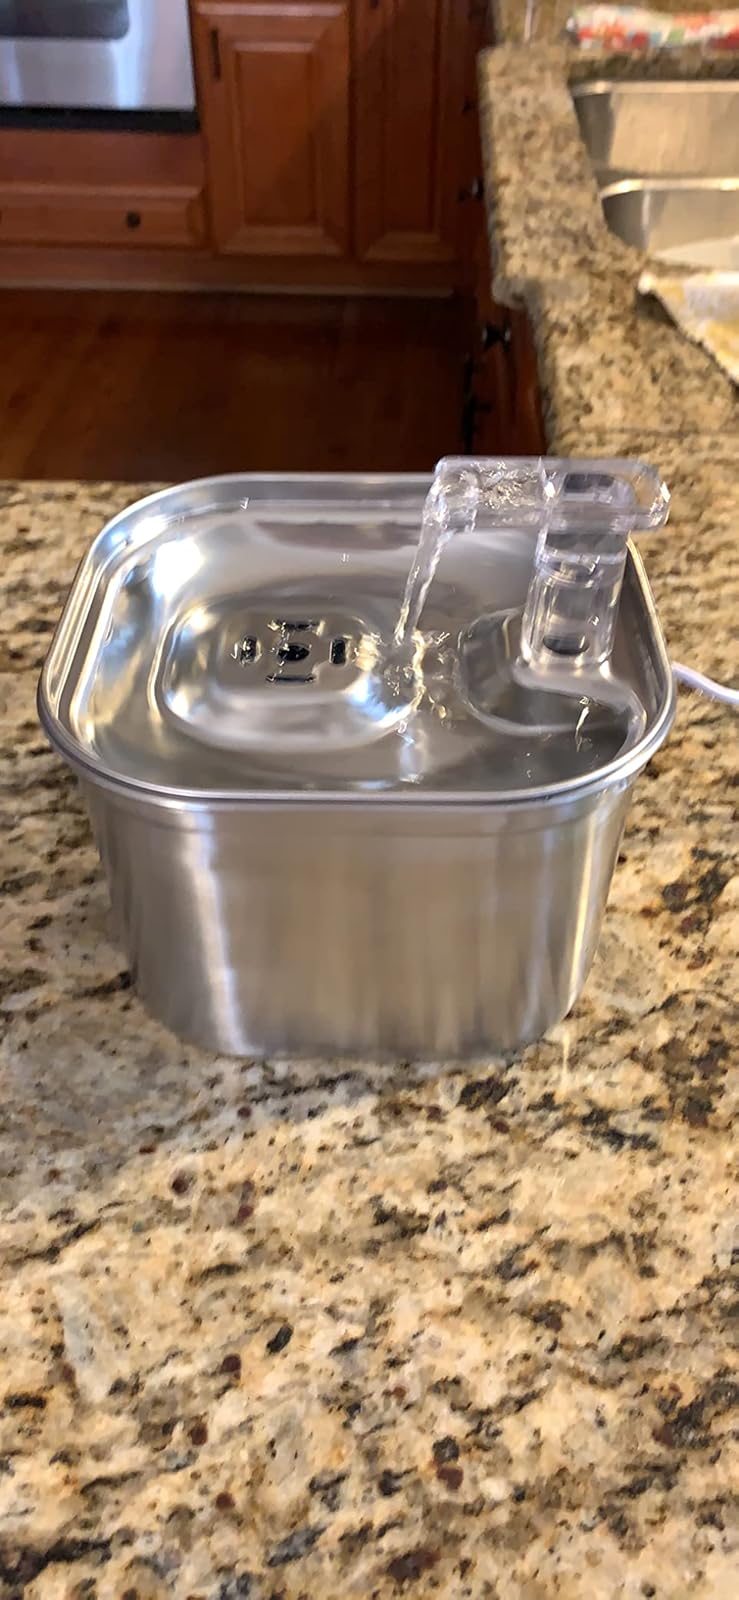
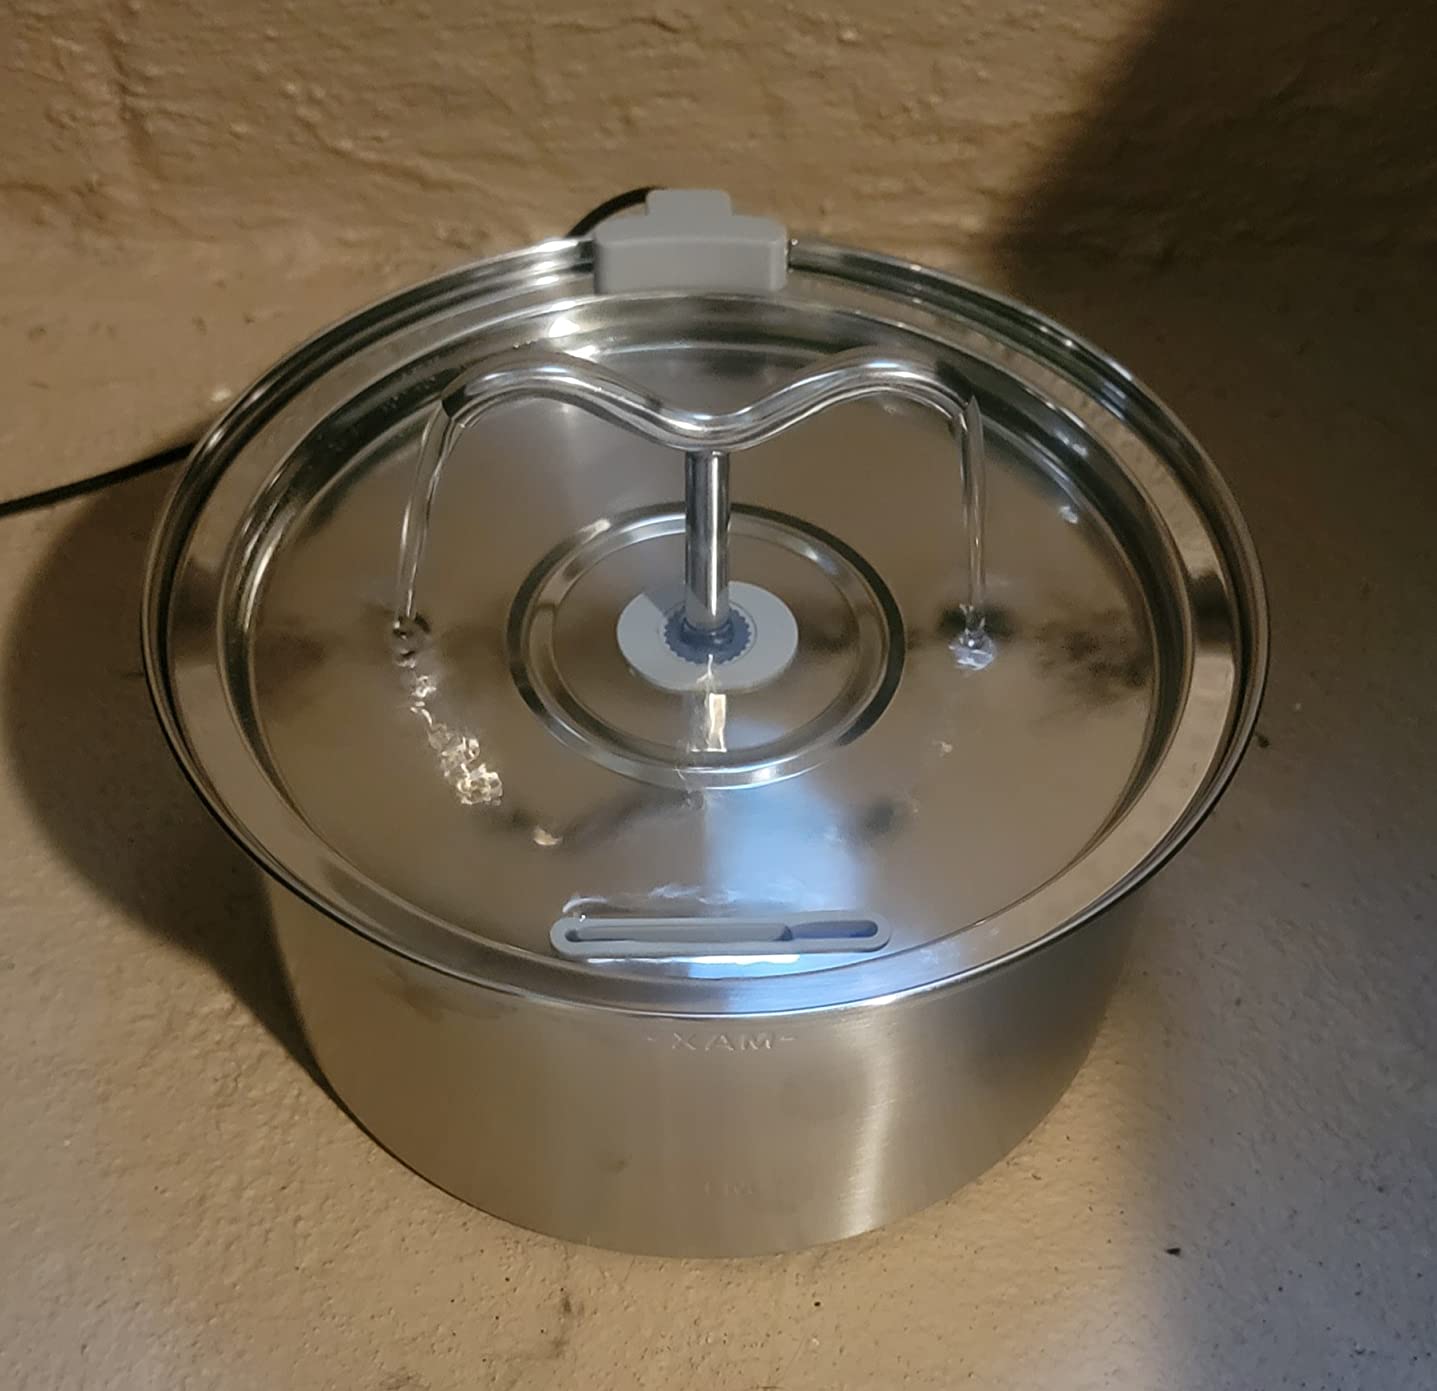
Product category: items_bowl
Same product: no